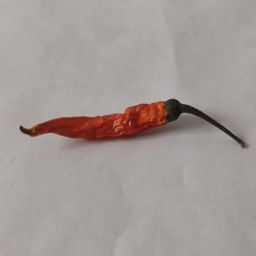
Crop: Chile Pepper
Quality: Dried